Alperton Community School

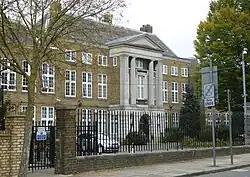
The Upper School site of the school (1930s built)

Alperton Community School is a coeducational secondary school and sixth form with academy status. It has a specialism in maths, computing and arts and it is located in the Alperton area of the London Borough of Brent, England.